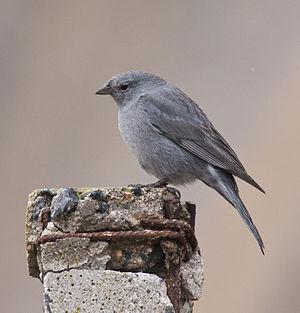
Le Phrygile gris-de-plomb est une espèce de passereaux appartenant à la famille des Thraupidae.
La province de Tucumán est une province de l'Argentine située au nord-ouest du pays. Elle a pour capitale la ville de San Miguel de Tucumán.
La province de Neuquén est une province d'Argentine, qui se trouve à l'extrémité nord-ouest de la Patagonie argentine. Avec une superficie de 94 378 km², elle est la plus petite province des régions australes du pays. Sa géographie s'abîme sur l'imposante Cordillère des Andes.